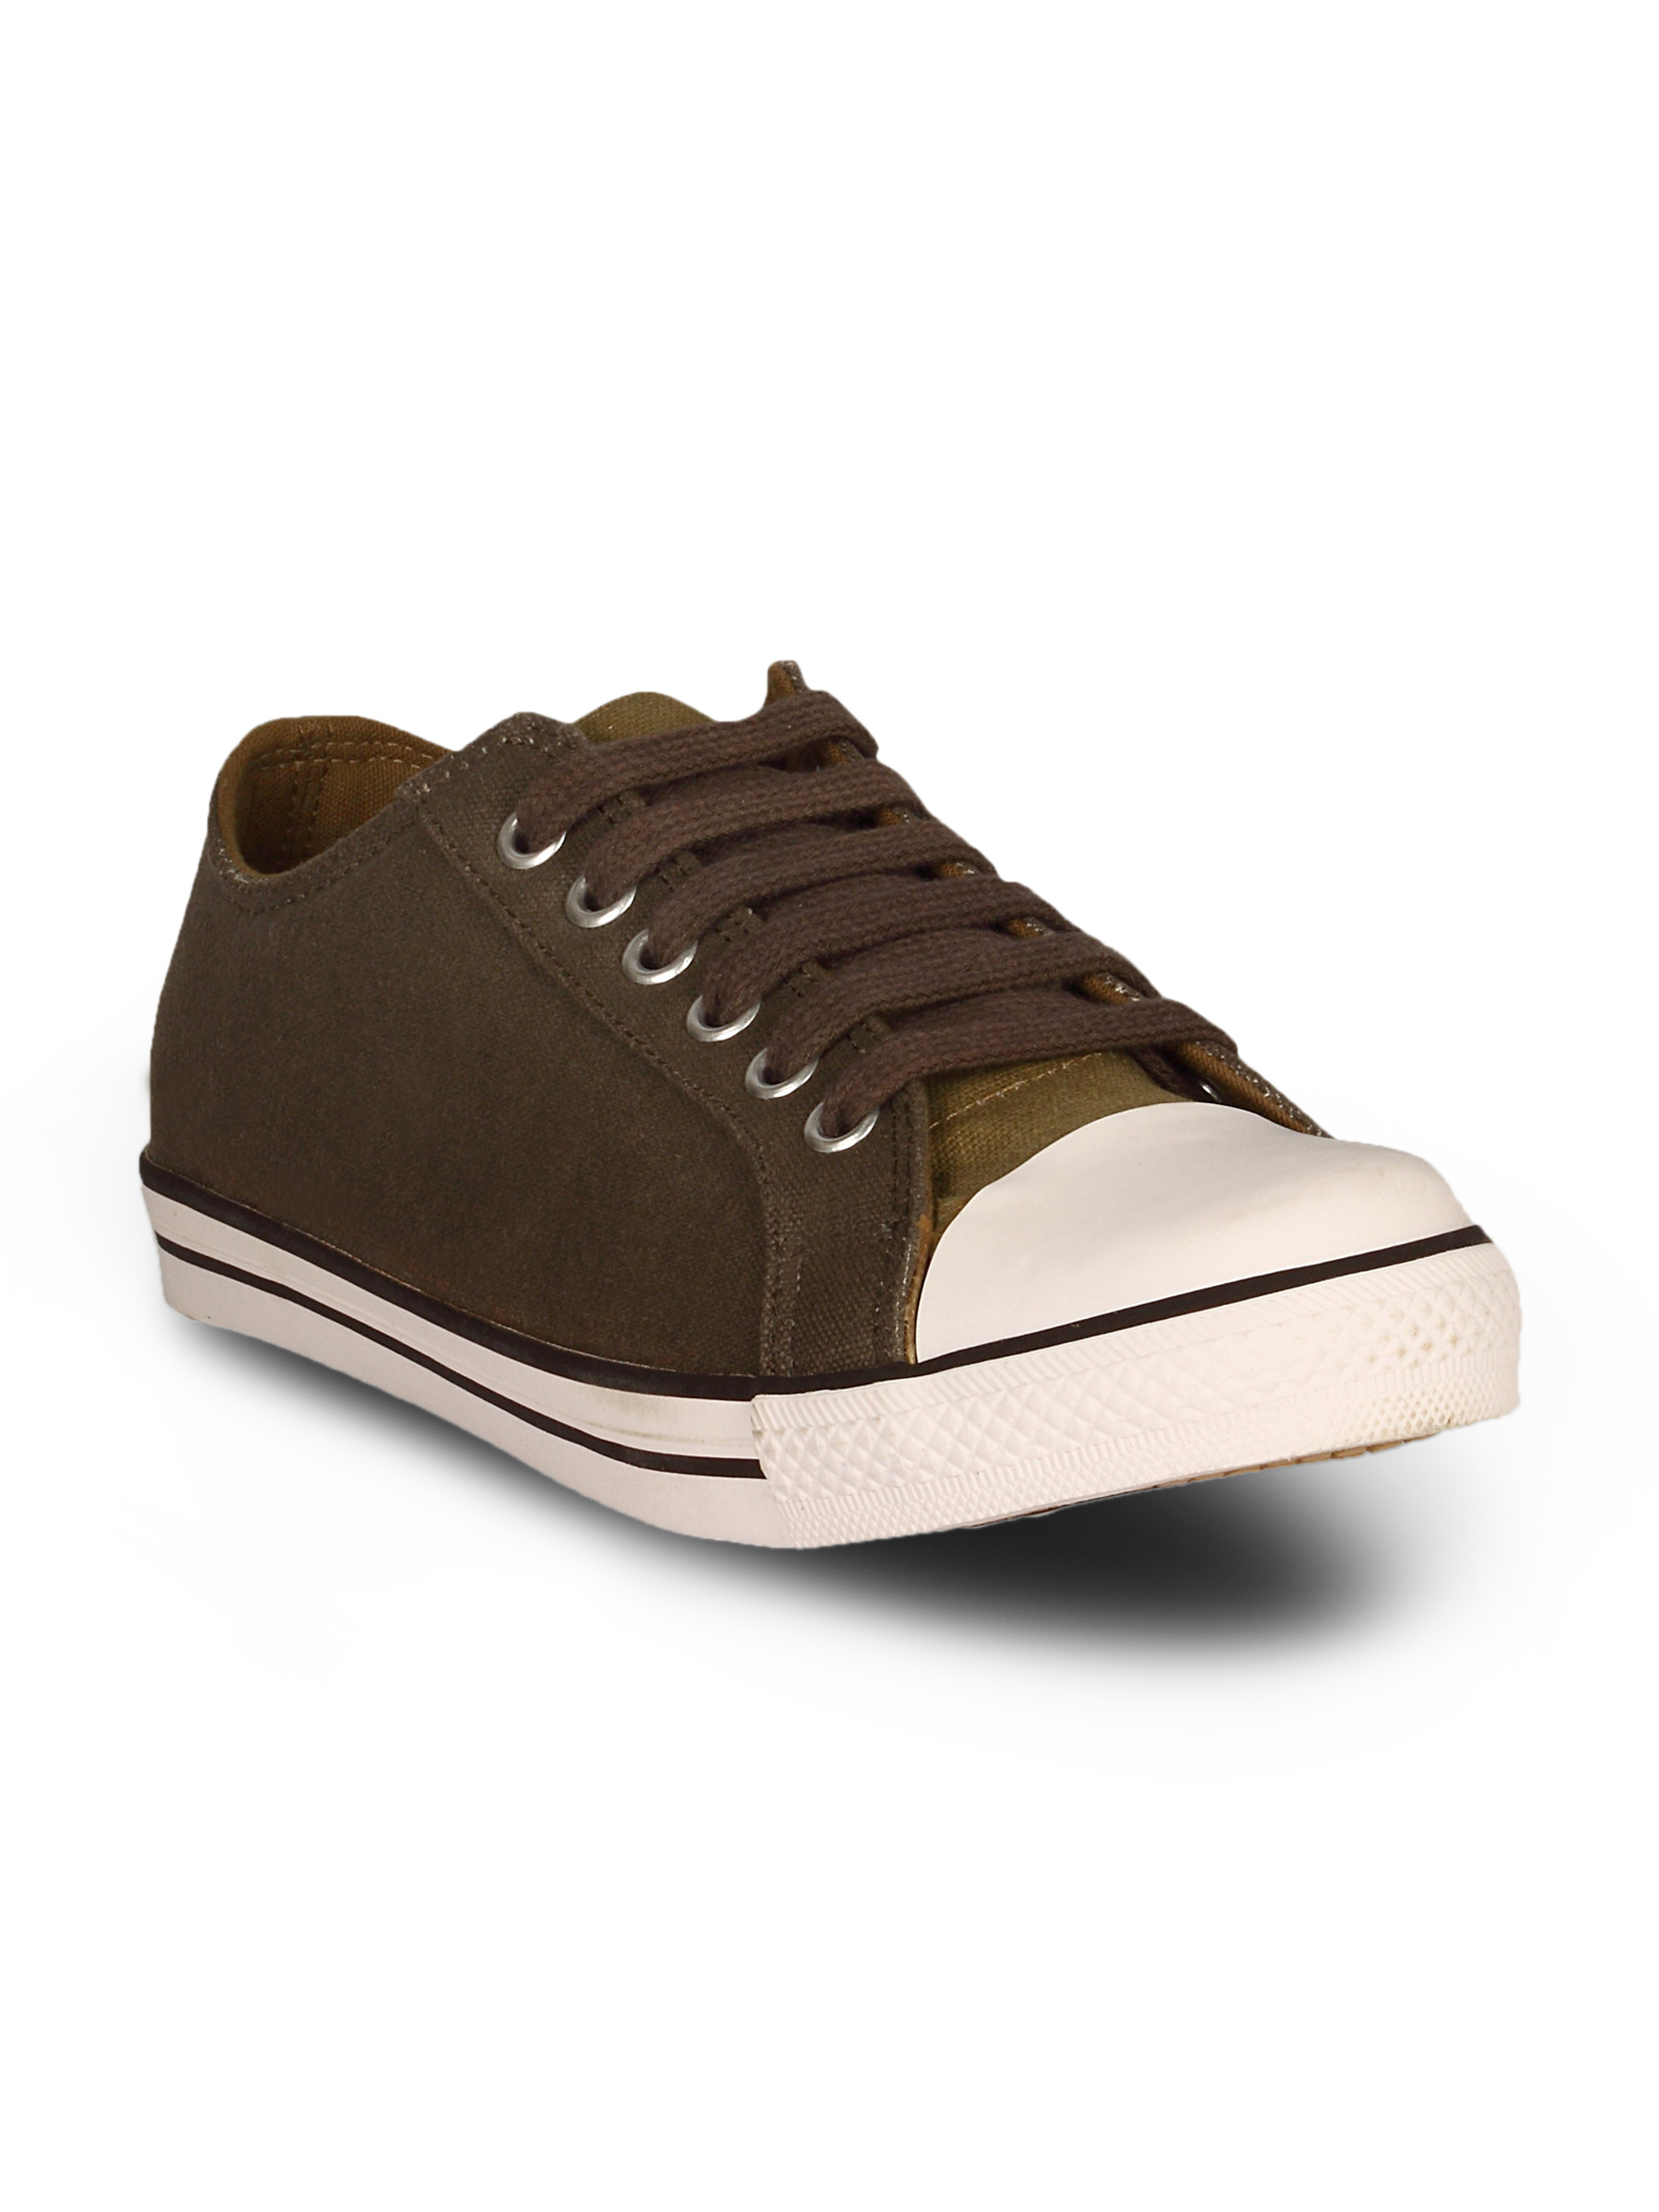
ADIDAS Men's Brown Color Canvas Shoe
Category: Footwear / Shoes / Casual Shoes
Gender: Men
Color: Brown
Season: Summer 2011
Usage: Casual